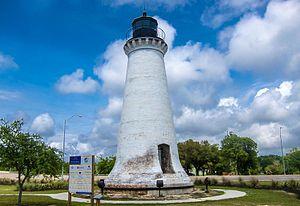
Le phare de Round Island, était un phare situé à l'extrémité sud-ouest de Round Island (Mississippi) dans le comté de Jackson au Mississippi. Initialement placé à 6,4 km au sud de Pascagoula, dans le détroit du Mississippi, il a été renversé par l'ouragan Katrina en septembre 1998. En 2010, la base de la structure et les autres vestiges du phare ont été retirés de Round Island et transférés dans la ville de Pascagoula pour être restaurés.